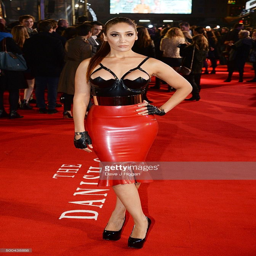
actor attends the uk film premiere .